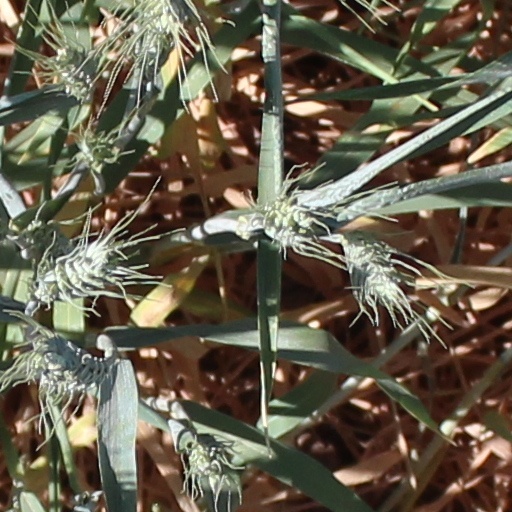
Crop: wheat